Foreign policy of the United States

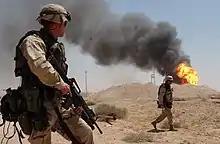
A U.S. soldier stands guard duty near a burning oil well in the Rumaila oil field, Iraq, April 2003.

The Middle East region was first proclaimed to be of national interest to the United States during World War II, and relations were secured with Saudi Arabia to secure additional oil supplies. The Middle East continued to be regarded as an area of vital importance to the United States during the Cold War, and American containment policy emphasized preventing Soviet influence from taking hold in the Middle East. The Truman, Eisenhower, and Nixon Doctrines all played roles in the formulation of the Carter Doctrine, which stated that the United States would use military force if necessary to defend its national interests in the Persian Gulf region. Carter's successor, President Ronald Reagan, extended the policy in October 1981 with the Reagan Doctrine, which proclaimed that the United States would intervene to protect Saudi Arabia, whose security was threatened after the outbreak of the Iran–Iraq War. During the so-called war on terror, the United States increased its involvement in the region; some analysts have argued that the implementation of the Carter Doctrine and the Reagan Doctrine also played a role in the outbreak of the 2003 Iraq War.